Acylsugar

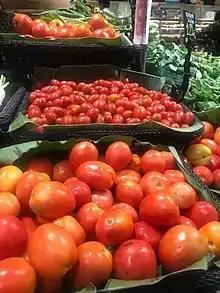

Acylsugars are a group of plant-derived protective secondary metabolites that lack nitrogen. They typically consist of aliphatic acyl groups of low to medium chain lengths esterified to the hydroxyl groups of glucose or sucrose. Presence of such acyl groups gives these compounds hydrophobic properties. This group of compounds has been extensively studied in tomato and related species, in which these compounds are produced and secreted in sporadic amounts from trichomes on the plant leaf and stem surface.